Goulburn

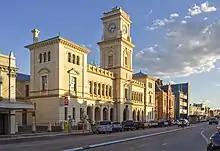
Goulburn Post Office on Auburn Street 2016

Goulburn is a regional city in the Southern Tablelands of New South Wales, Australia, approximately south-west of Sydney and north-east of Canberra. It was proclaimed as Australia's first inland city through letters patent by Queen Victoria in 1863. Goulburn had a population of as of the . Goulburn is the seat of Goulburn Mulwaree Council.